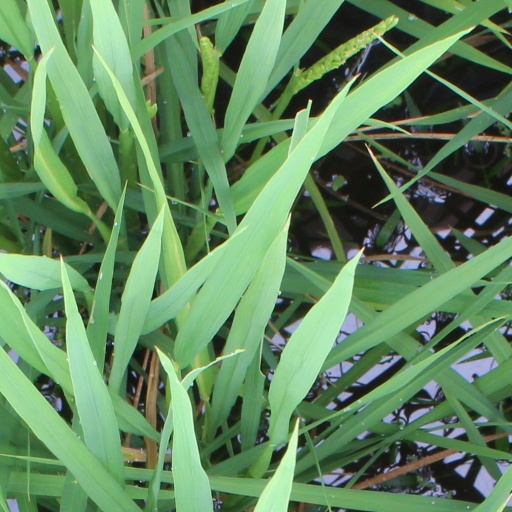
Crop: rice